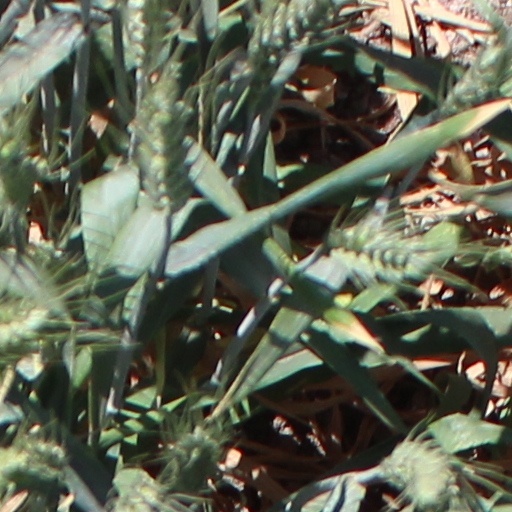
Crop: wheat